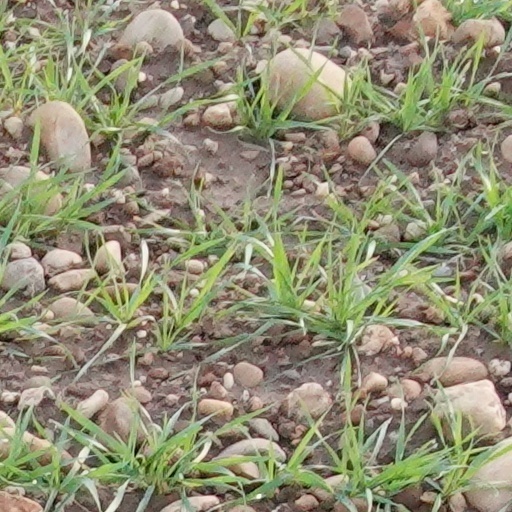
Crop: wheat